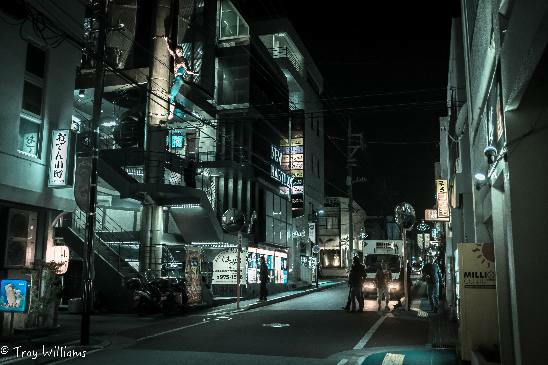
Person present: No